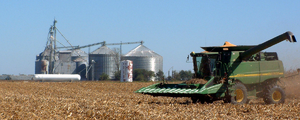
Les réserves de céréales constituent un élément vital pour la survie des groupes humains. Apparue aux environs de la révolution néolithique, la maîtrise du stockage des céréales est essentielle dans l'organisation de la plupart des sociétés car elle est impliquée dans trois activités humaines majeures :